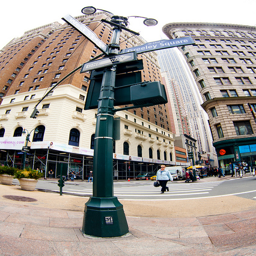
A street light sitting on the corner of a street.
a couple of big buildings that have a street sign out front
A lamppost with several signs stands at one side of a crosswalk with pedestrians and a pair of tall buildings.
A street sign view of two buildings in the city.
A poll with street signs on it with buildings in the background.